Erich von Stroheim

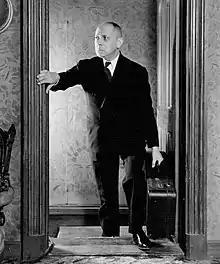
Stroheim also performed on stage. Here he portrays Jonathan Brewster in the 1941–1943 Broadway production of "Arsenic and Old Lace". He assumed that role from Boris Karloff, who was in the play's original cast.

Probably Stroheim's best remembered work as a director is "Greed", a detailed filming of the novel "McTeague" by Frank Norris. He originally started it as a project with Samuel Goldwyn's Goldwyn Pictures. Stroheim had long wanted to do a film version of the book. He originally intended it to be a highly detailed reproduction of the original, shot mostly at the locations described in the book in San Francisco and Death Valley. Von Stroheim shot in San Francisco with his actors in period dress and silent movie makeup while the city itself was represented in its modern form. Automobiles can be seen in the background of some scenes and any "extras" or passersby are in (what was for the time) modern clothing. When the production did move to Death Valley it was in the middle of summer. "Greed" is also considered by some film historians to be the first feature-length film shot on location. The original print ran for an astonishing 10 hours. Knowing this version was far too long, Stroheim cut almost half the footage, reducing it to a six-hour version to be shown over two nights. It still was deemed too long, so Stroheim and director Rex Ingram edited it into a four-hour version that could be shown in two parts.